FV510 Warrior

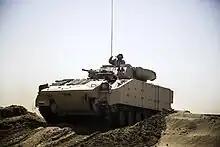
Kuwaiti Desert Warrior in 2014.

Under the WFLI programme, the existing turret including the unstabilised Rarden gun, would be replaced by a turret mounting a stabilised 40 mm weapon developed by the Anglo-French firm CTA International and firing Cased telescoped ammunition. This weapon would also equip the Ajax armoured vehicle.